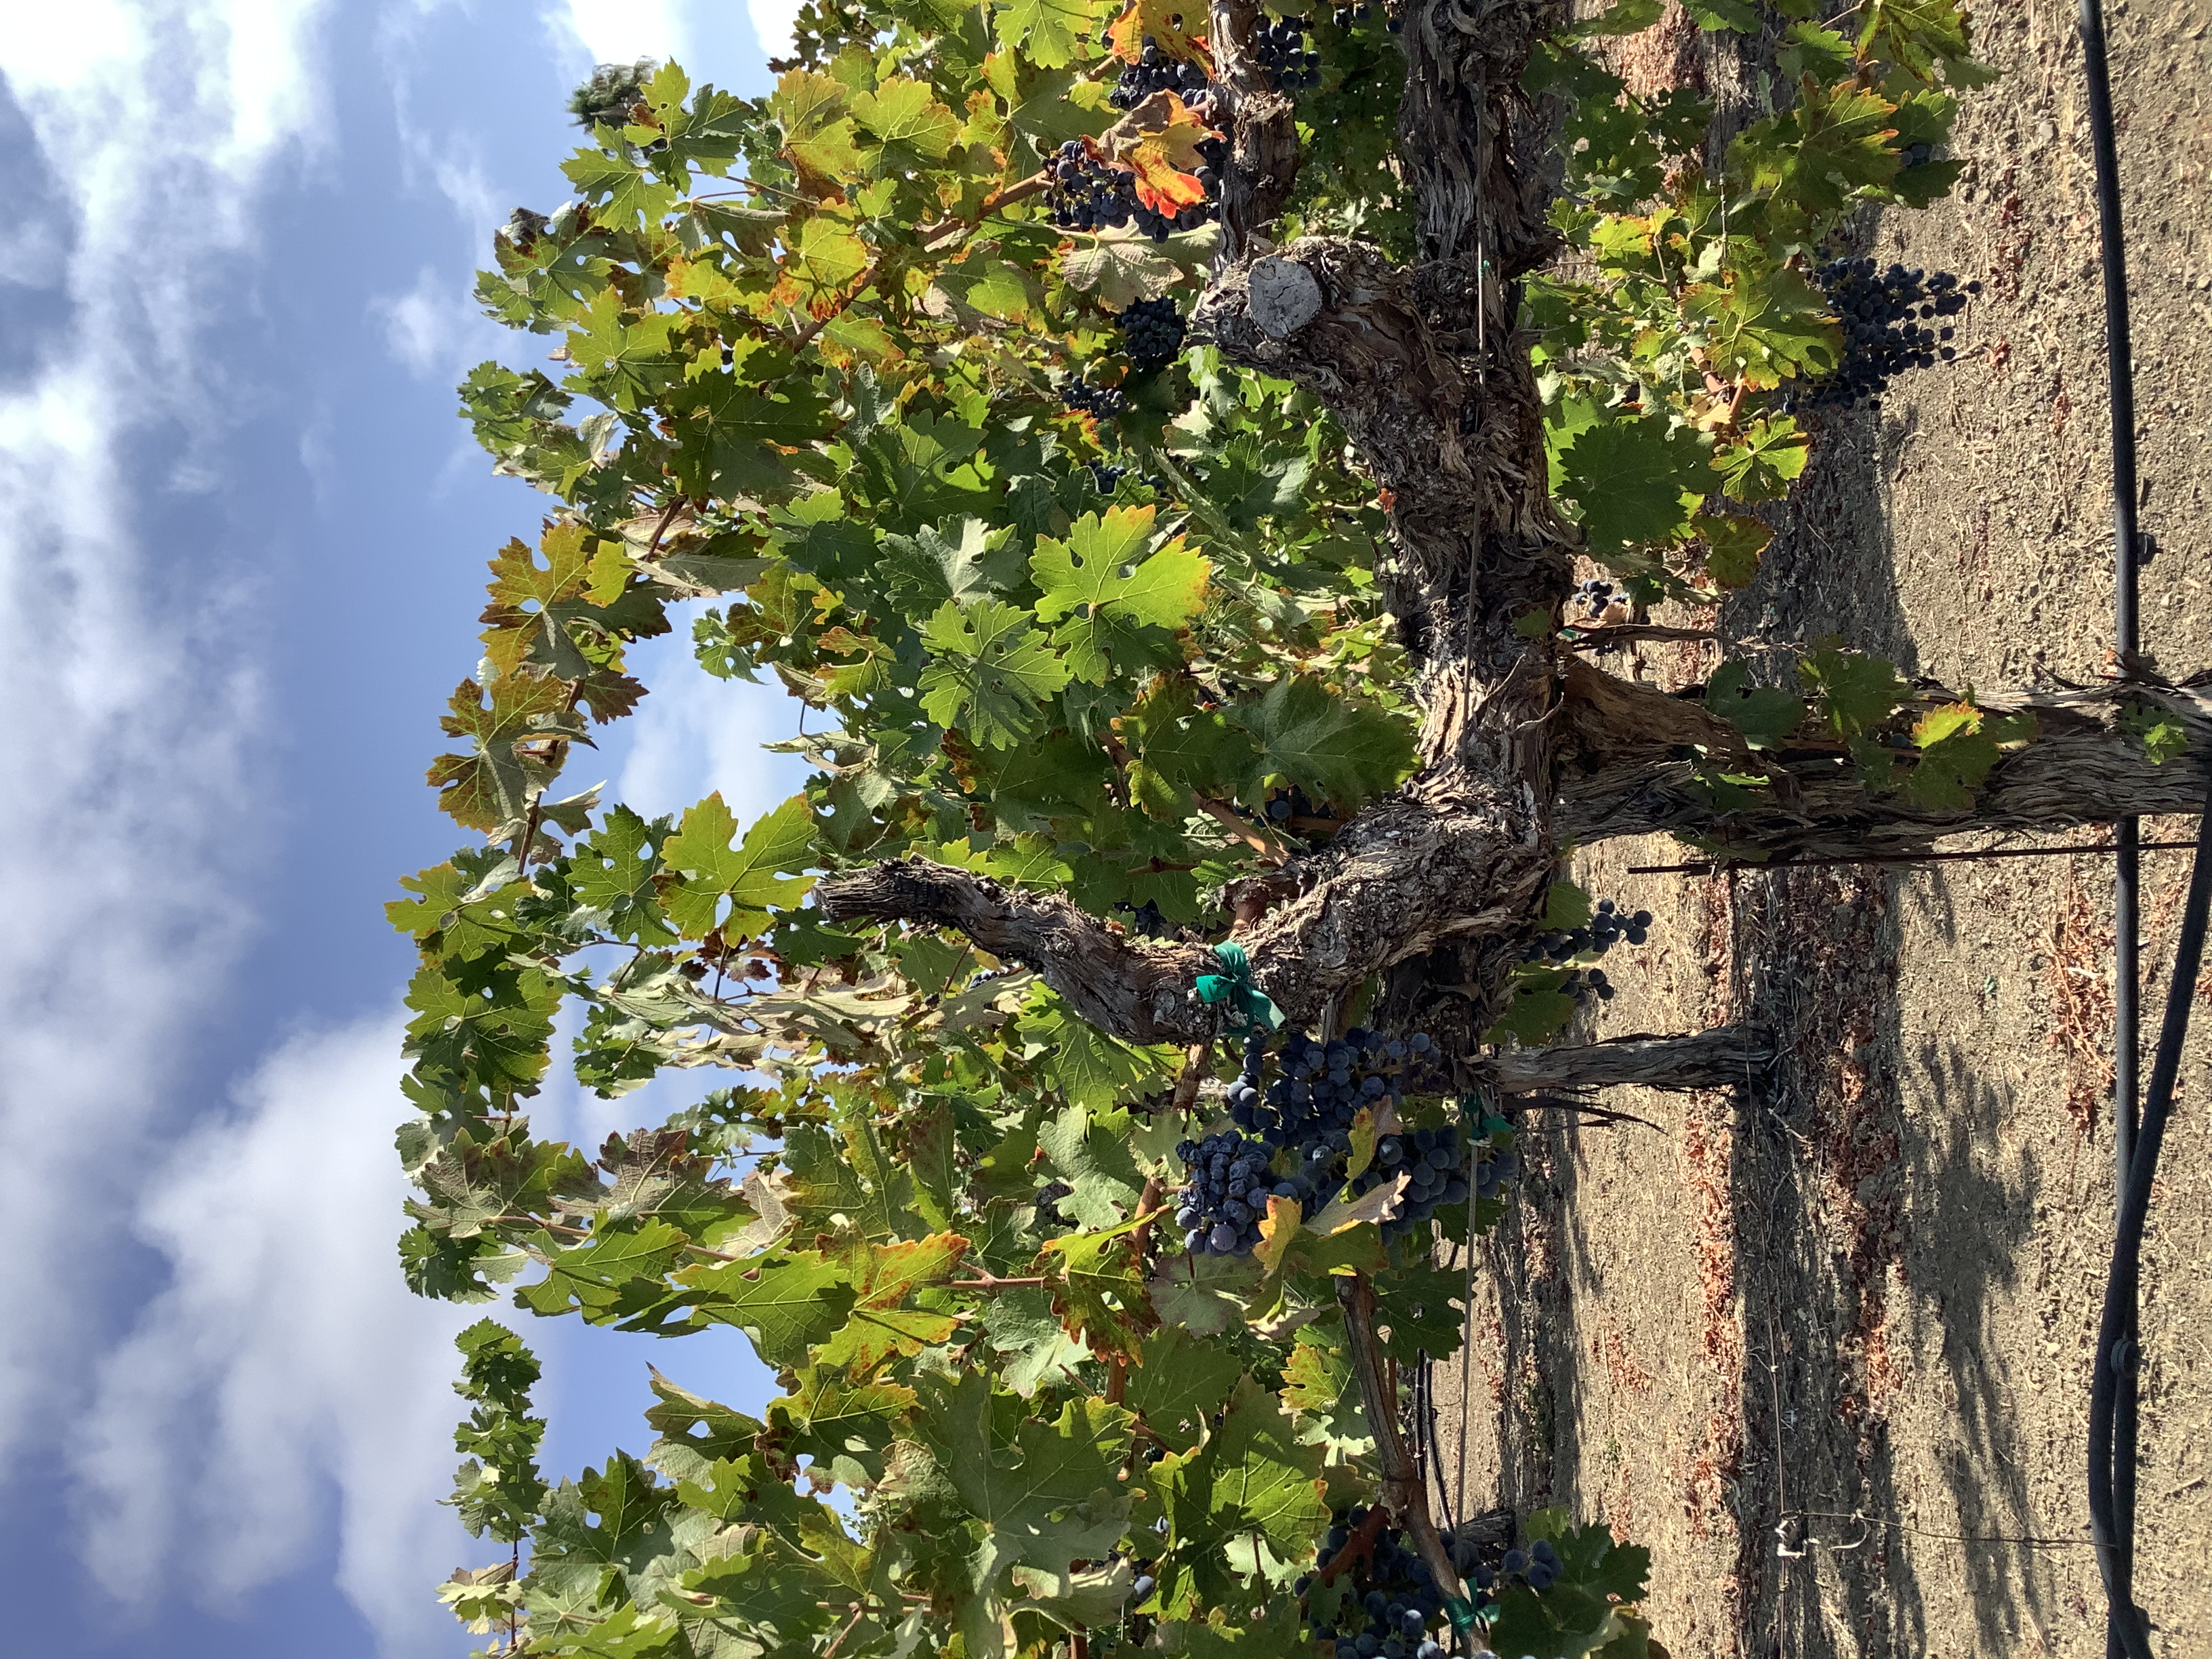
Label: Leafroll 3